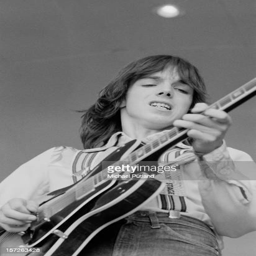
hard rock artist performs live on stage